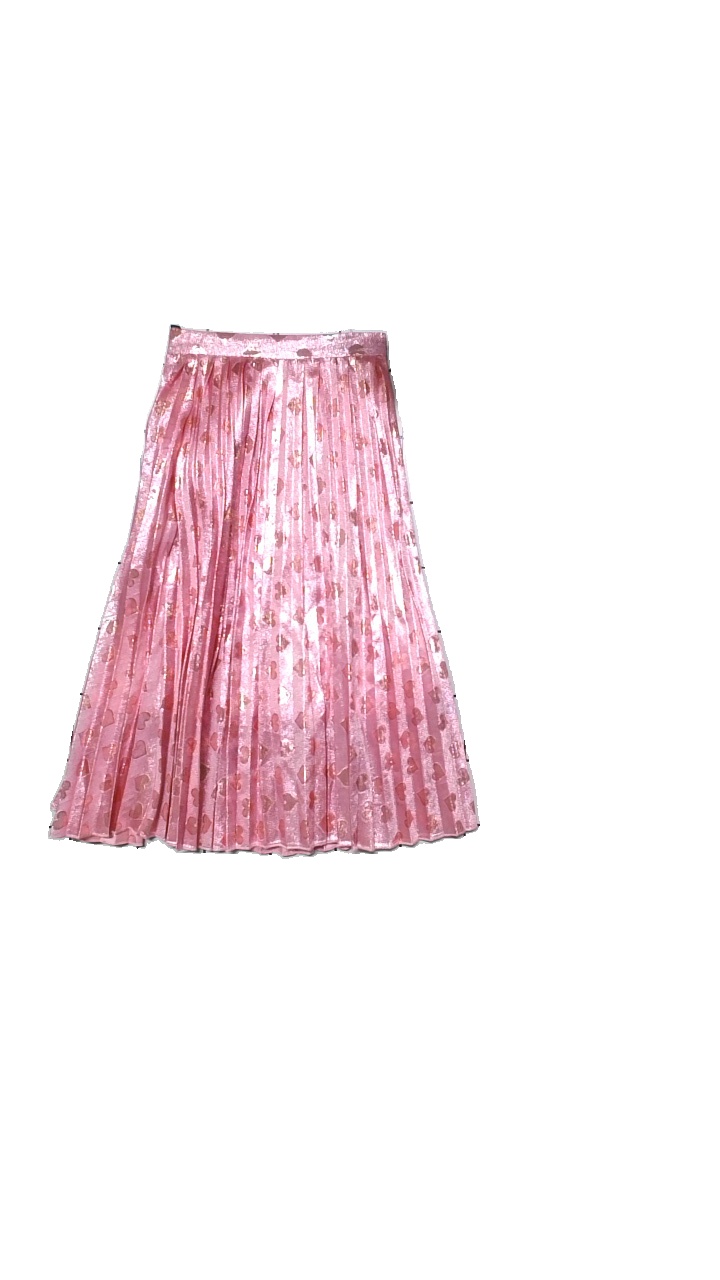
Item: Skirt (Ladies)
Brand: Missing
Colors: Pink
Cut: Regular
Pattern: Other
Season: All
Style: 80s
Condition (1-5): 4
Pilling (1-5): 4
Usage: Reuse
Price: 50-100